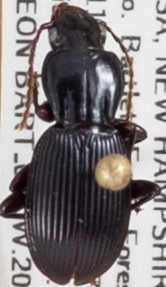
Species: Pterostichus tristis
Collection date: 2021-09-08 04:00:00
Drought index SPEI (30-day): -0.438
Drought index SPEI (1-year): -0.922
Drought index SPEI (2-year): -0.676